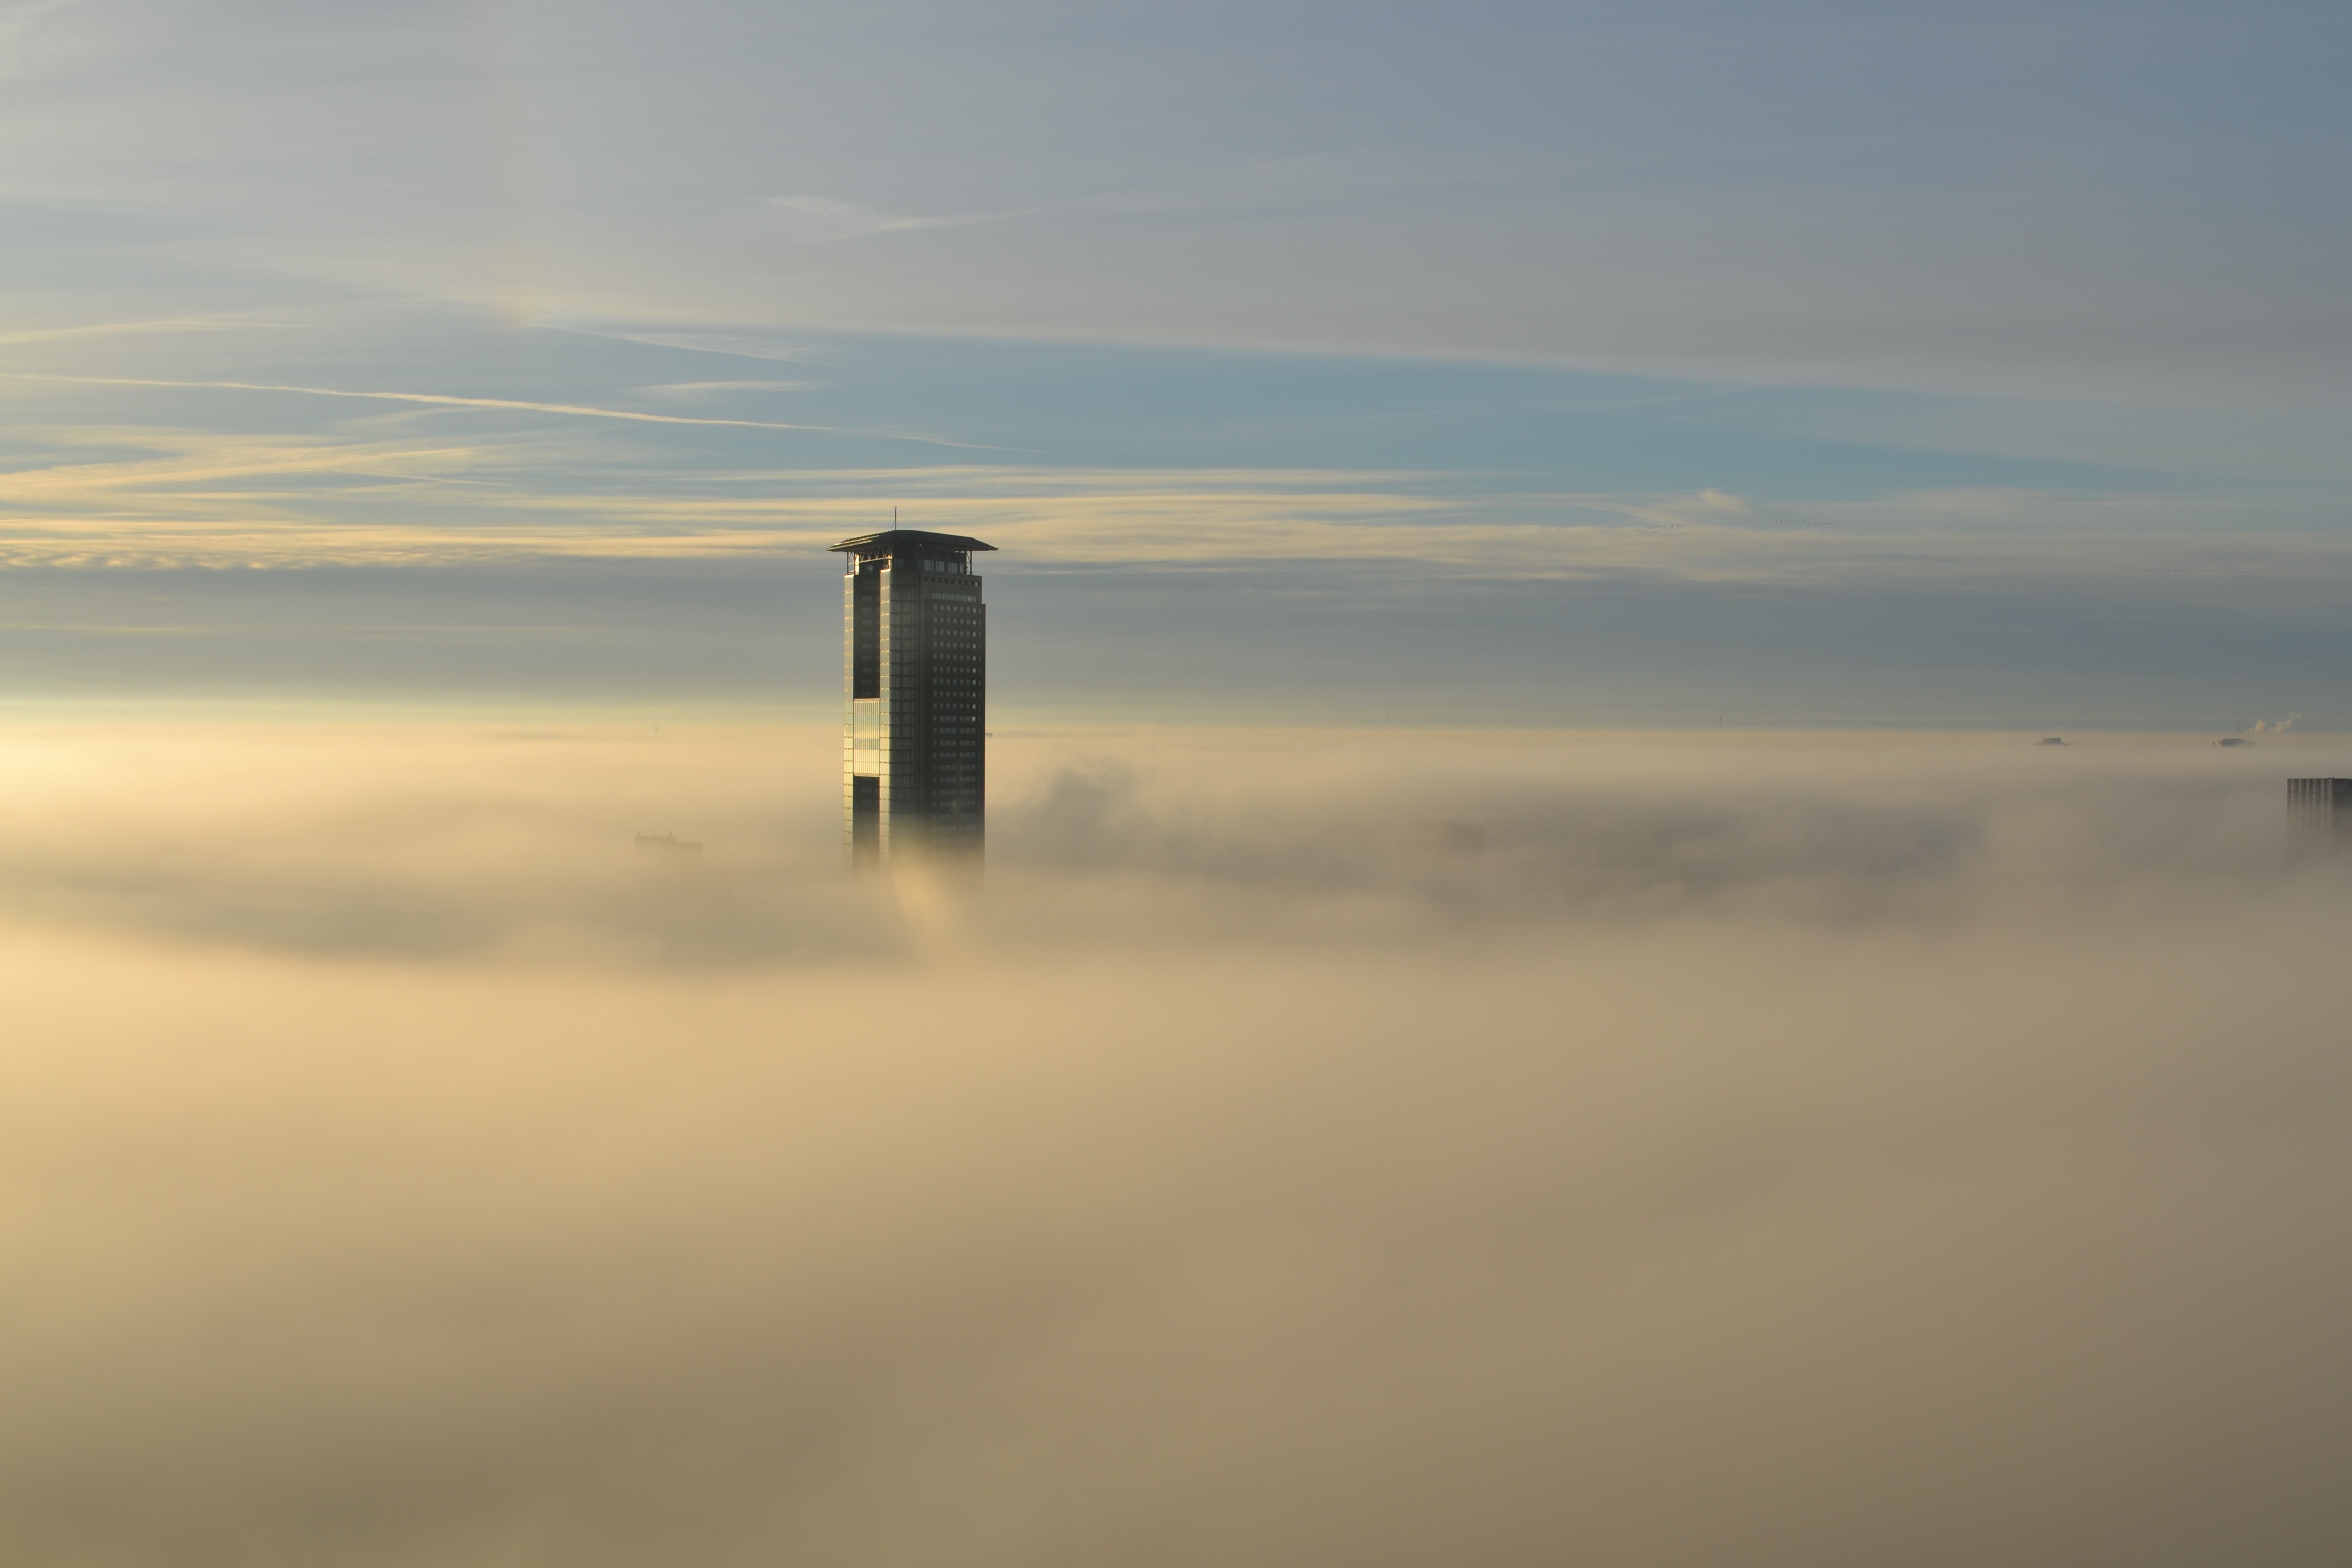
beach, sea, coast, sand, ocean, horizon, cloud, sky, fog, sunrise, sunset, mist, sunlight, morning, wave, dawn, atmosphere, dusk, reflection, tower, above, atmospheric phenomenon, atmosphere of earth